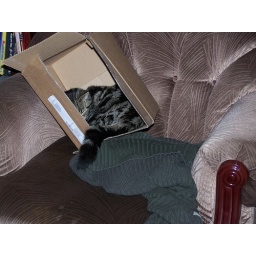
cat in a box